Marine Corps Logistics Base Barstow

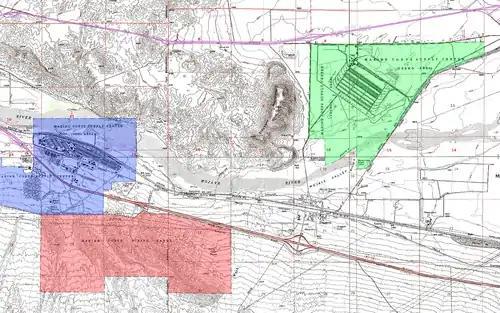

The Nebo Annex encompasses and functions as base headquarters and is the main facility for administration, storage, recreational activities, shopping, and housing functions. The Nebo annex had a population of 1,174 as of the 2000 Census. Of the population 54% is male; 65.6% is between the ages of 18 and 64, and 34.2% is under 18. The median age is 22.6.